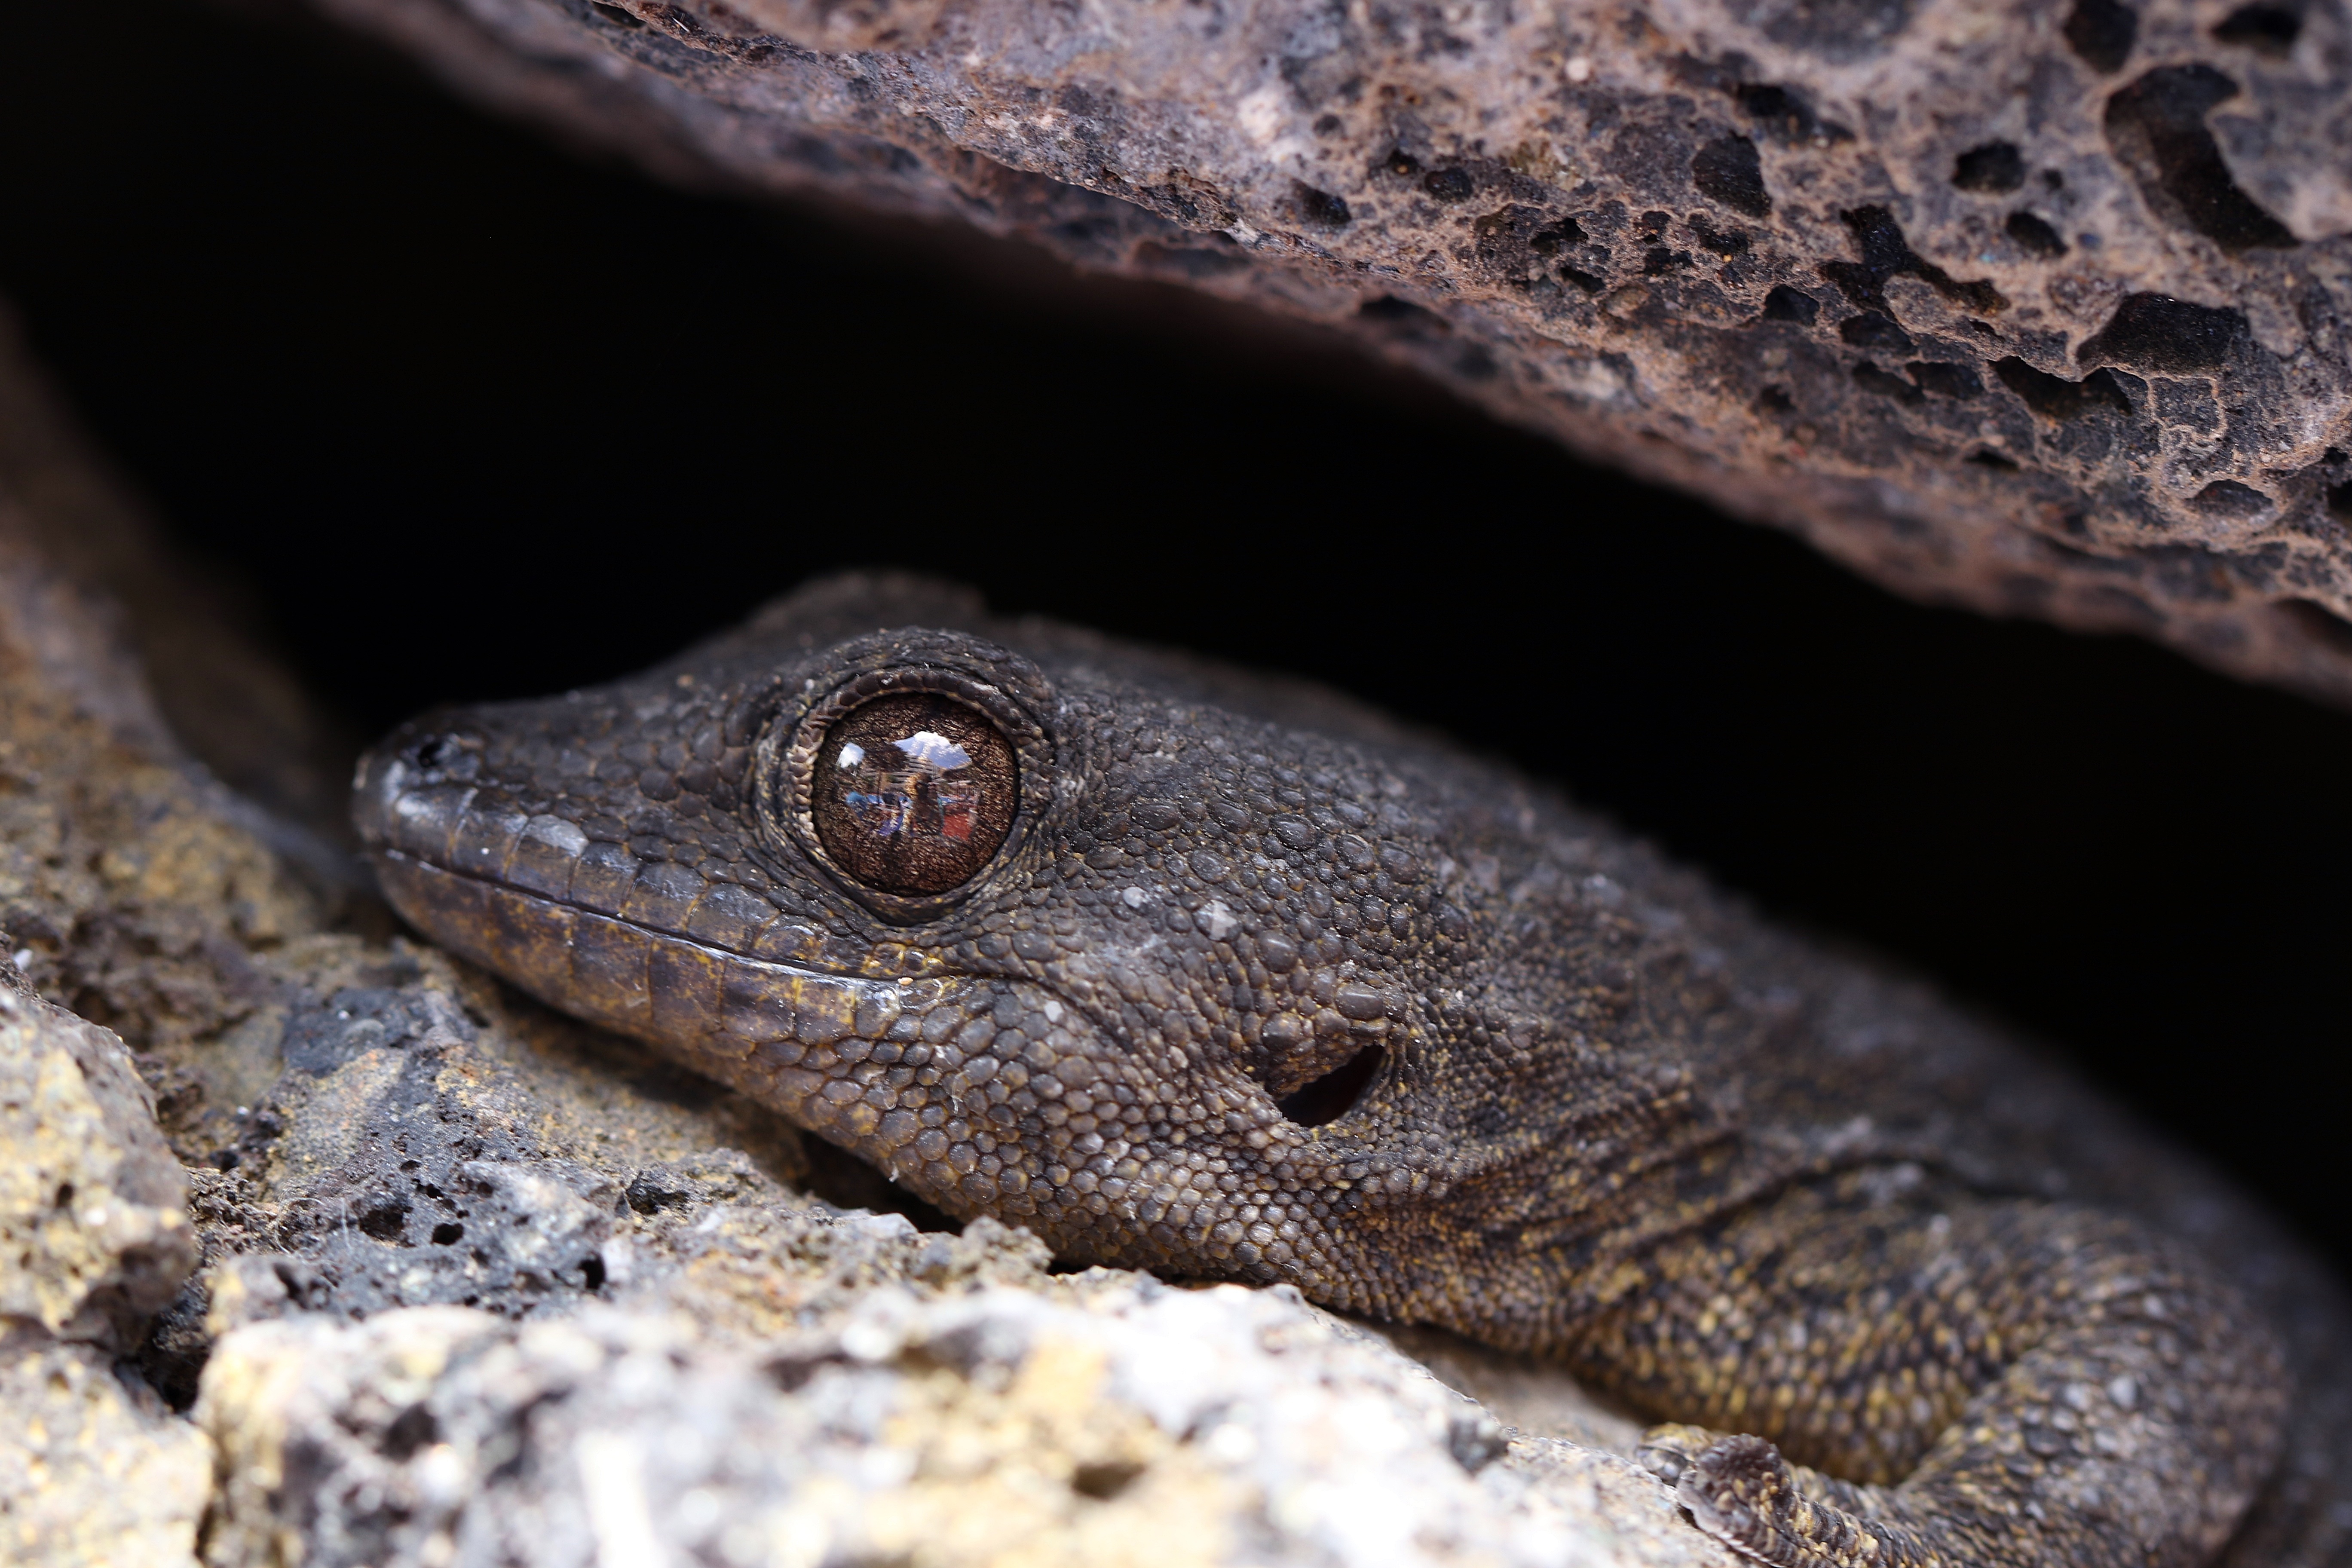
nature, animal, wildlife, reptile, garden, fauna, lizard, close up, eyes, spain, eye, skin, vertebrate, tenerife, lie, animal portrait, macro photography, wild animals, the lizard, the creation of, gad, scaled reptile